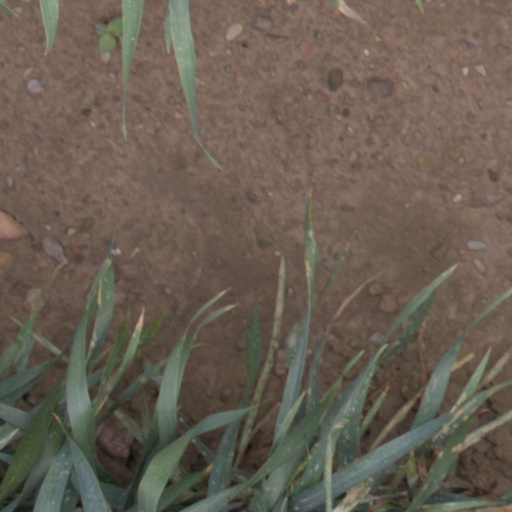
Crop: wheat